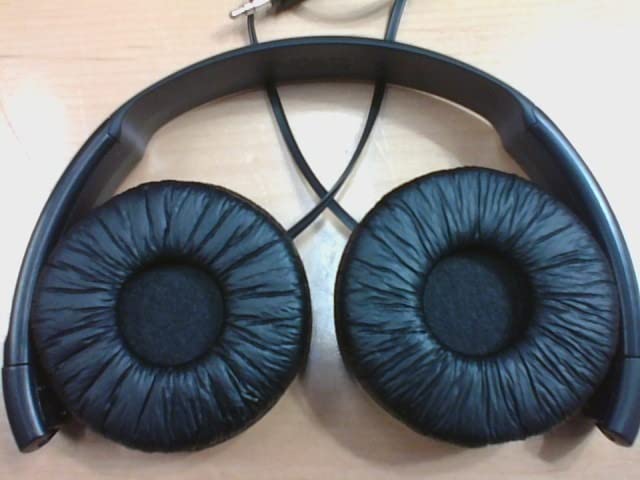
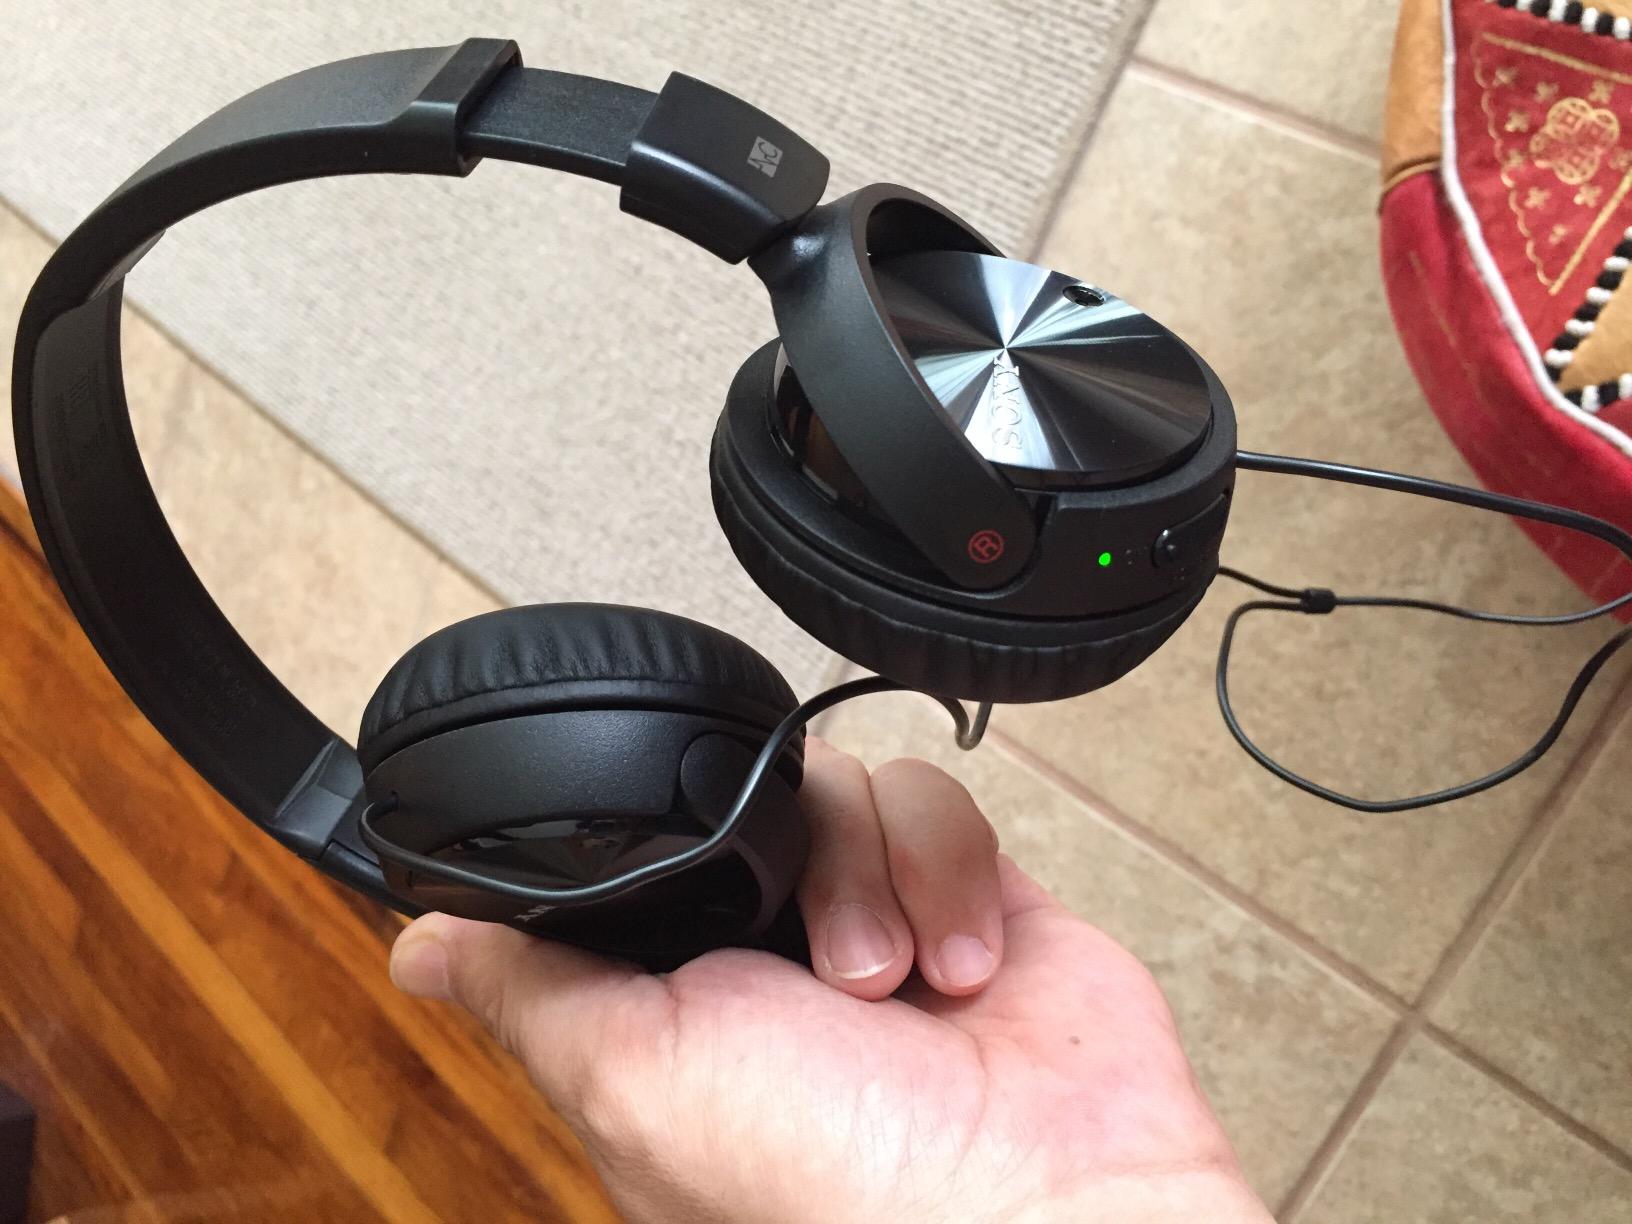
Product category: headphones
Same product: yes